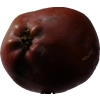
Label: Apple 18